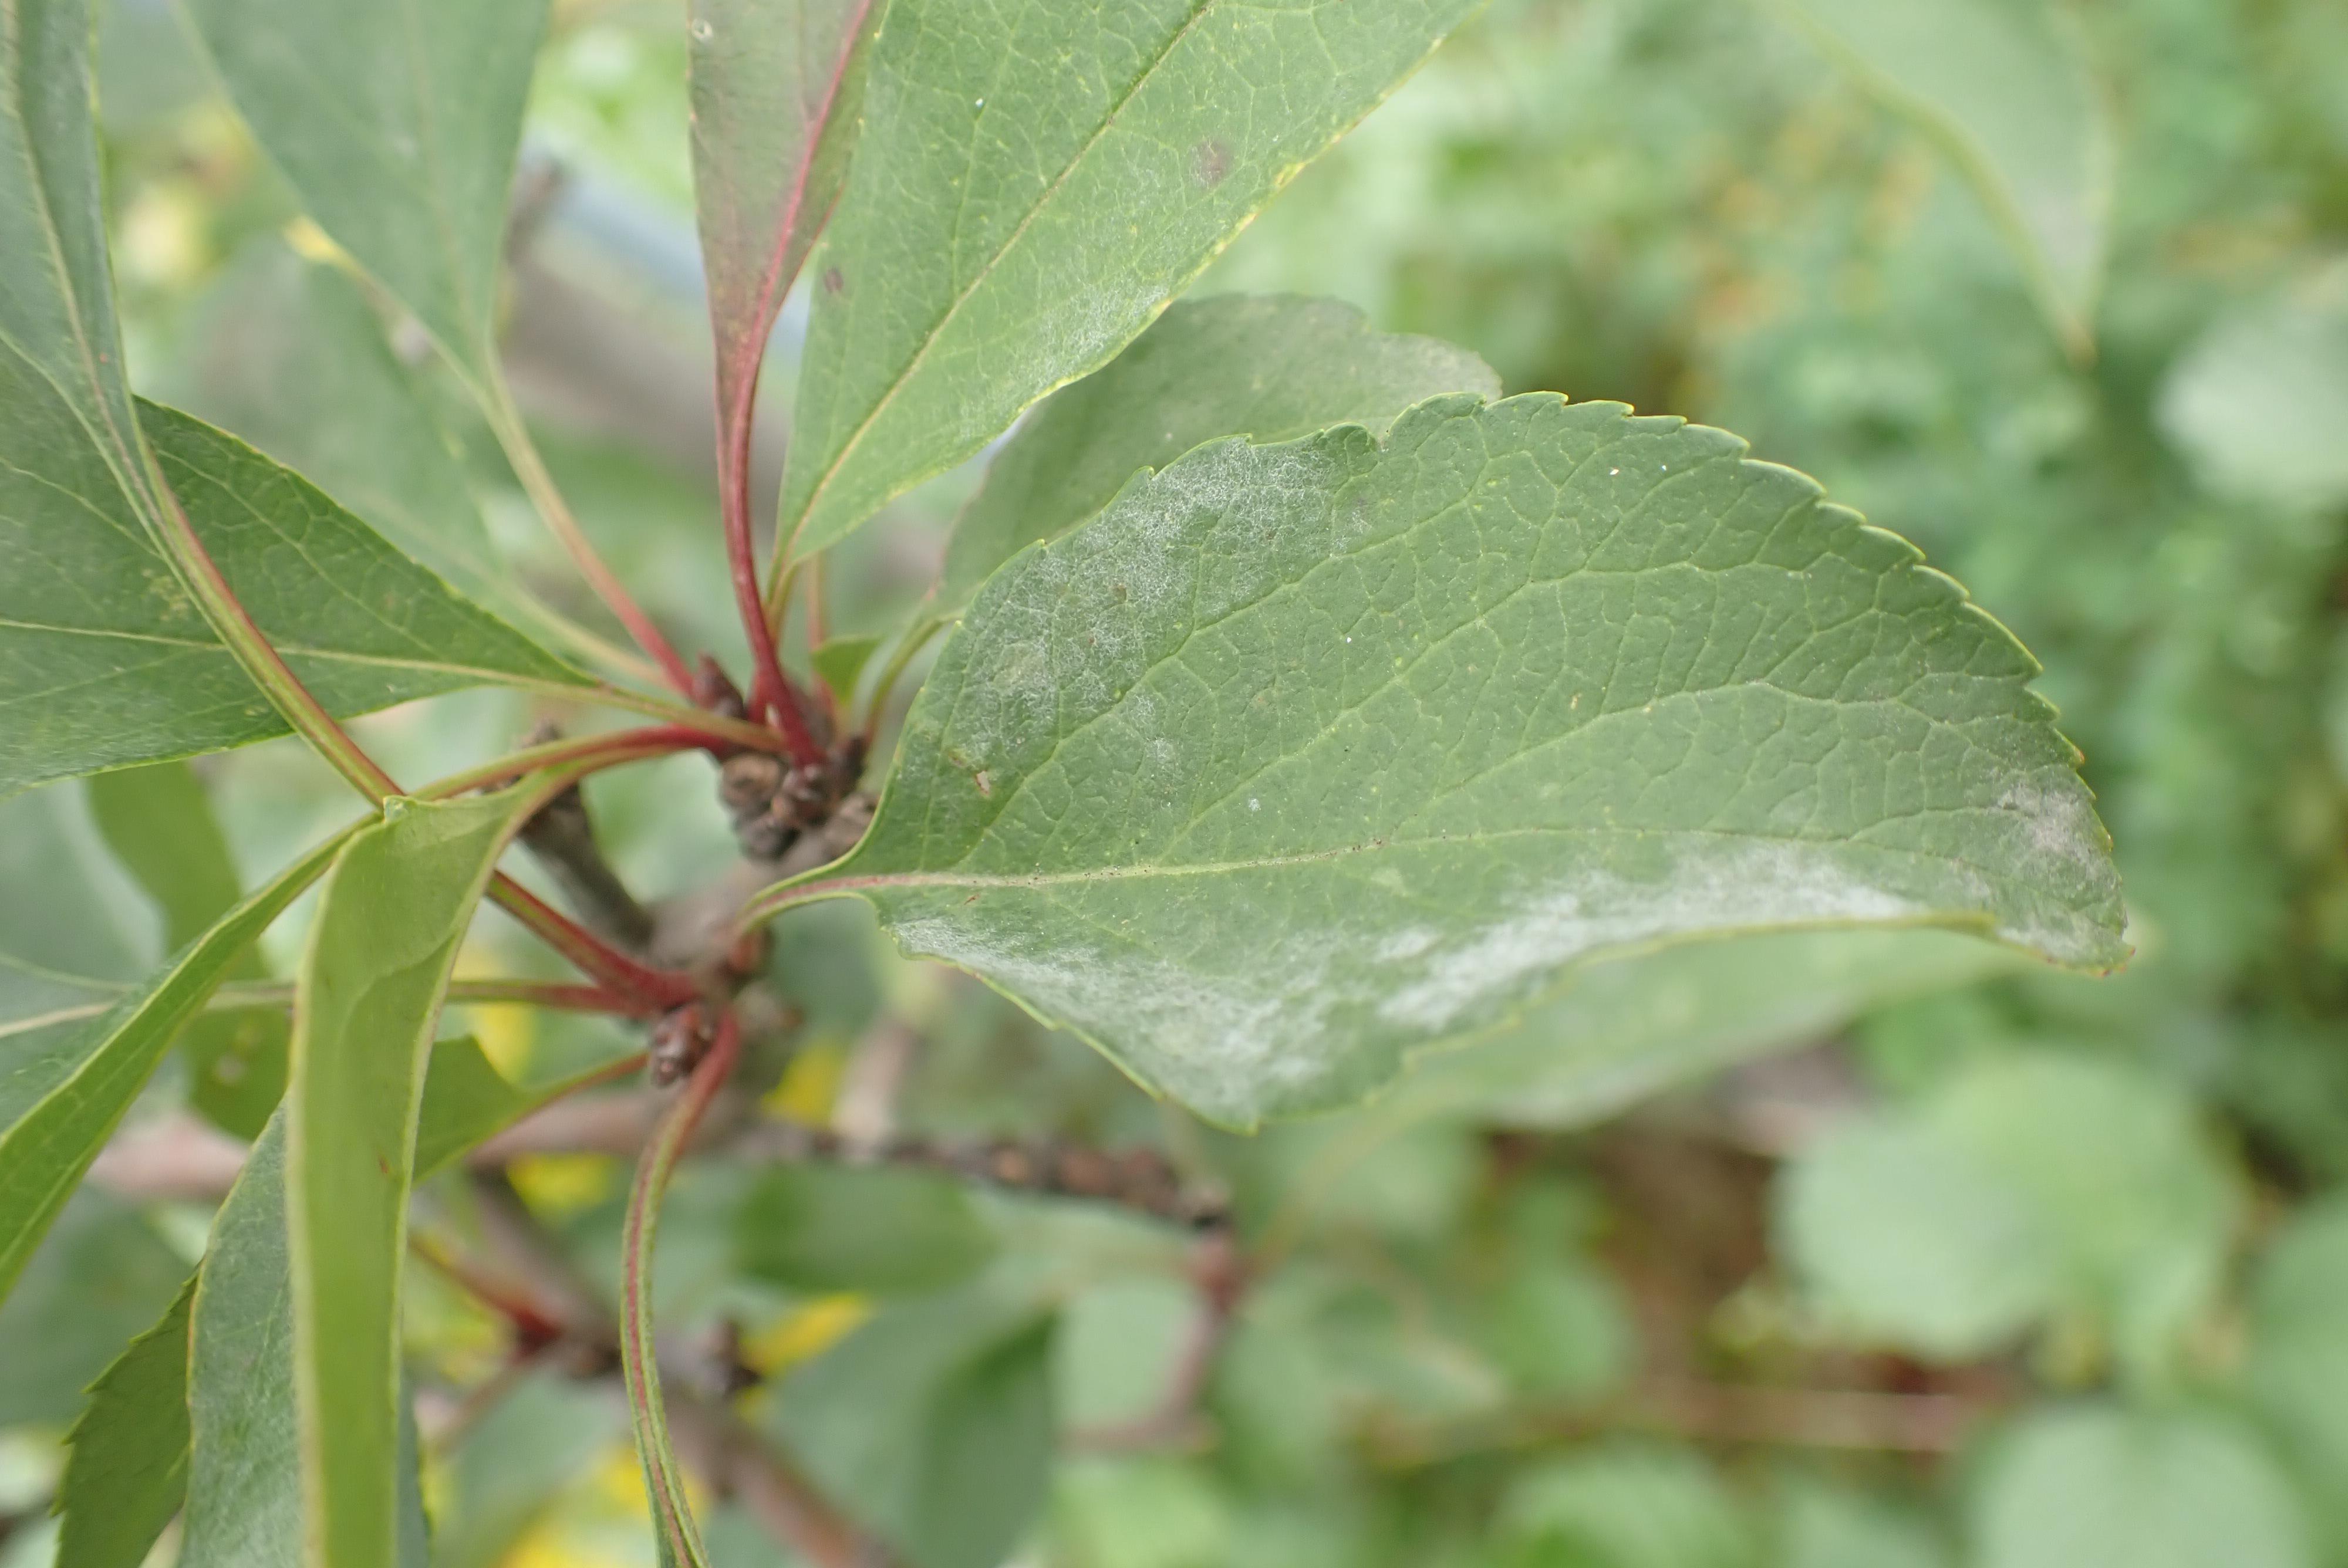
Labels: powdery_mildew